Describe the emotion expressed in this image:  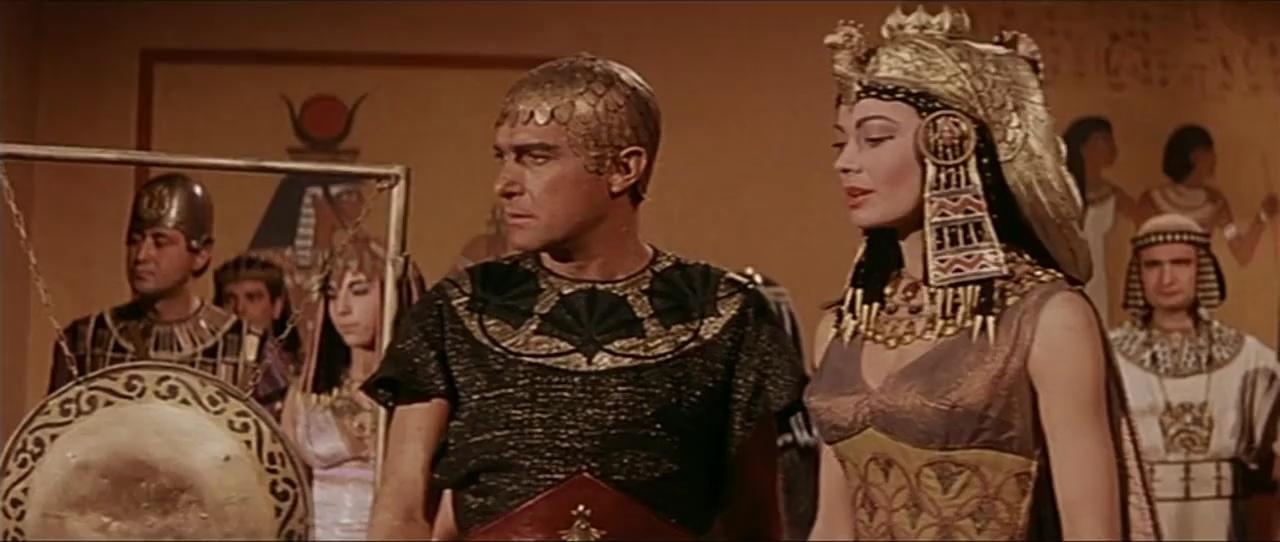
This person displays Fear, valence and arousal with low intensity.